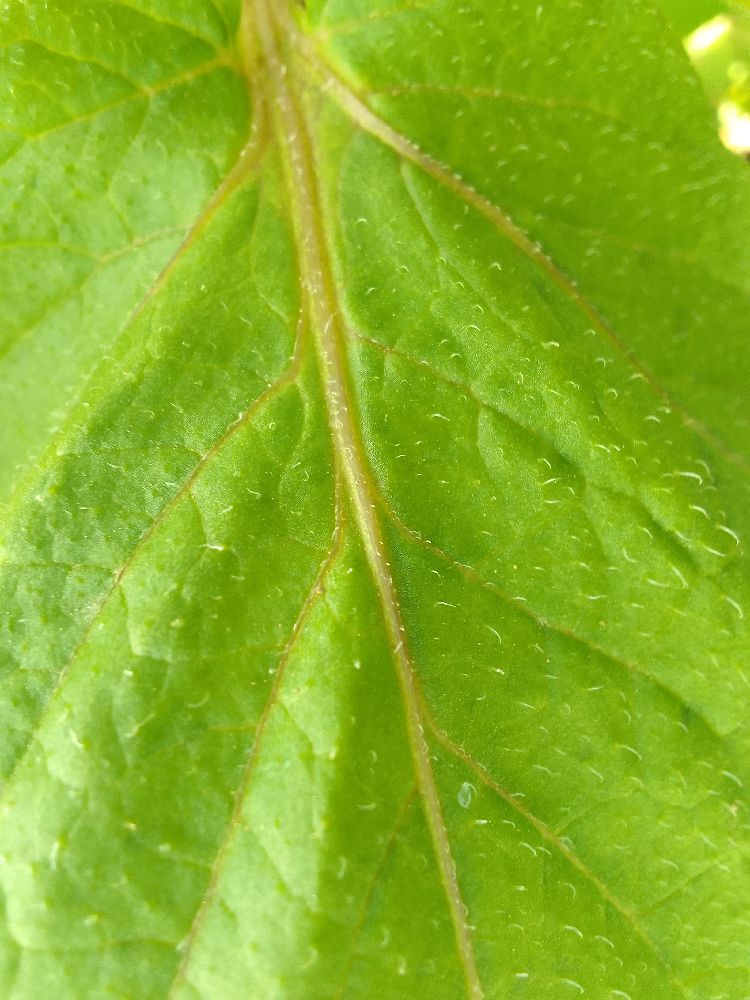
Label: Healthy